Chinna Thambi Periya Thambi

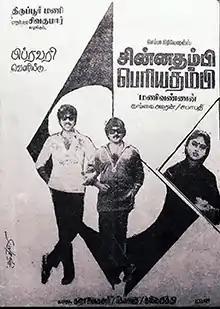
Theatrical release poster

Chinna Thambi Periya Thambi is a 1987 Indian Tamil-language romantic comedy film, directed by Manivannan. The film stars Sathyaraj, Prabhu, Nadhiya and Sudha Chandran. It was released on 27 February 1987. The film was remade in Telugu as "Chinnodu Peddodu" and in Kannada as "Ramanna Shamanna".